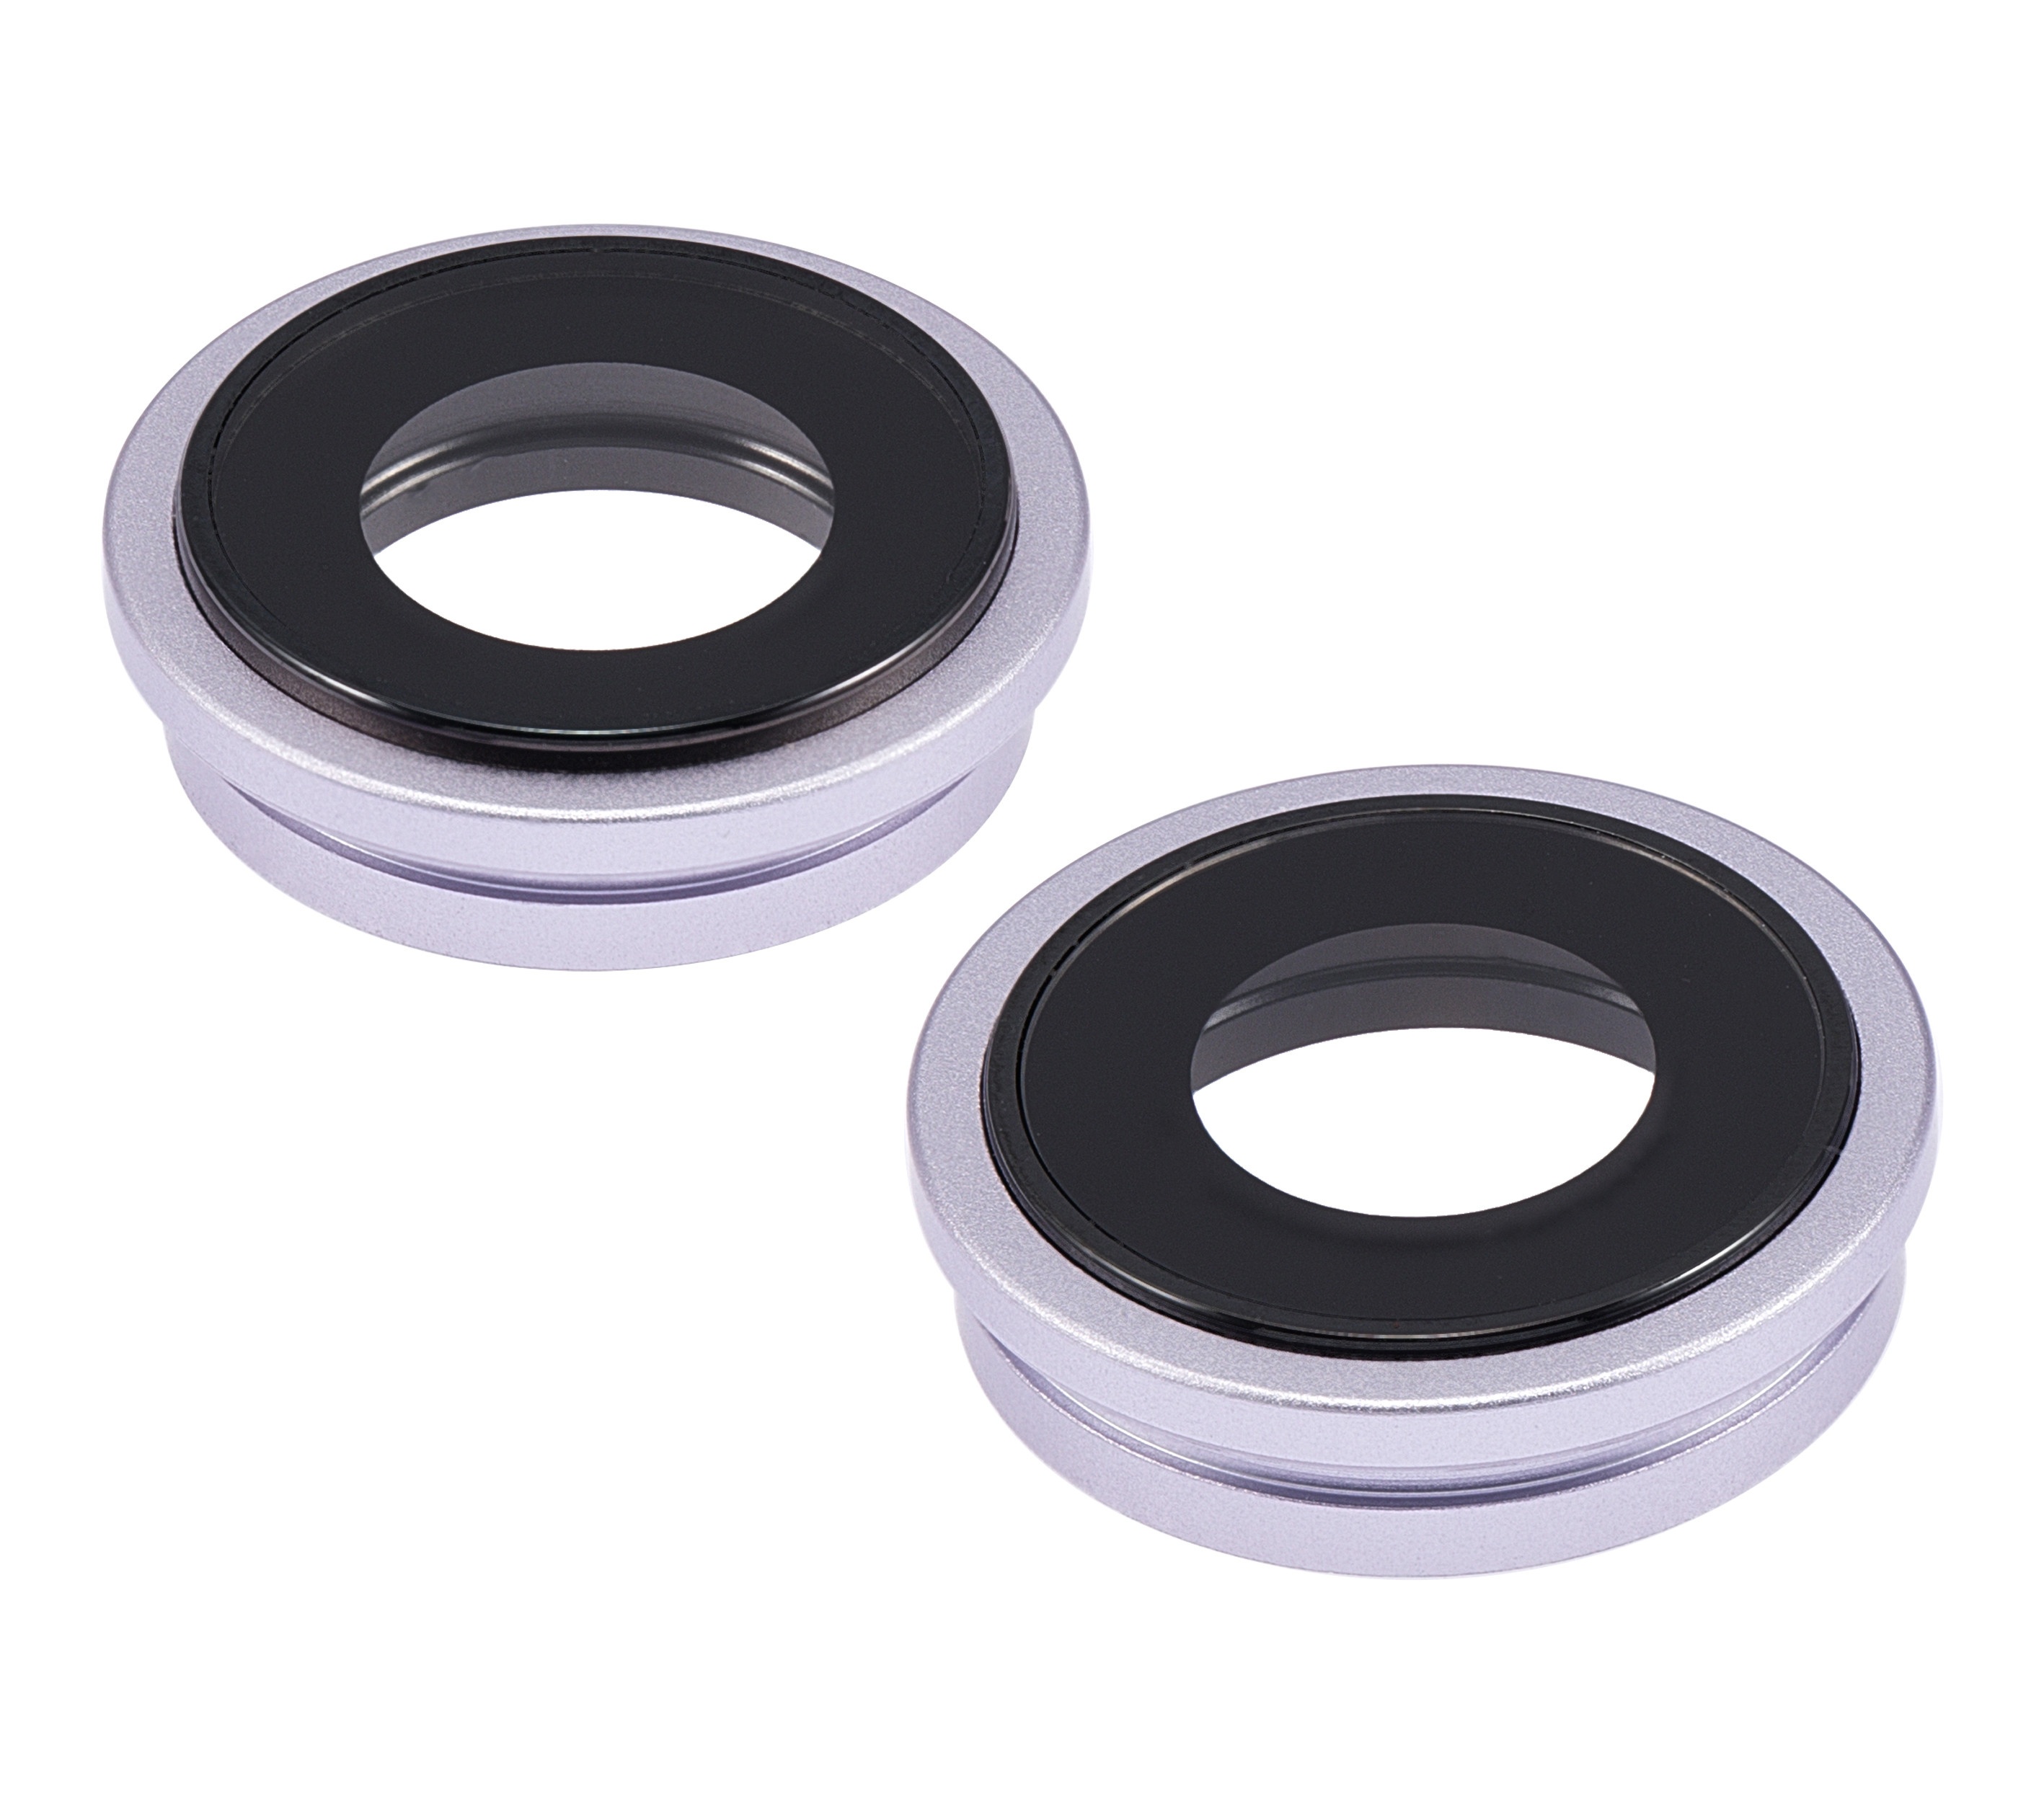
Lentes de camara con bracket morado para iPhone 14 / iPhone 14 Plus
Brand: Apple
Category: Electronics > Communications > Telephony > Mobile & Smart Phone Accessories > Mobile Phone Camera Accessories > Lenses